Bix Beiderbecke

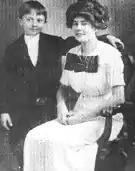
Beiderbecke, age 8, poses with a neighbor, Nora Lasher, in 1911.

The son of Bismark Herman Beiderbecke and Agatha Jane Hilton, Bix Beiderbecke was born on March 10, 1903, in Davenport, Iowa. There is disagreement over whether Beiderbecke was christened Leon Bix or Leon Bismark and nicknamed "Bix". His father was nicknamed "Bix", as was his older brother, Charles Burnette "Burnie" Beiderbecke. Burnie Beiderbecke claimed that the boy was named Leon Bix and biographers have reproduced birth certificates that agree. More recent research — which takes into account church and school records in addition to the will of a relative — suggests he was named Leon Bismark. Regardless, his parents called him Bix, which seems to have been his preference. In a letter to his mother when he was nine years old, Beiderbecke signed off, "frome your Leon Bix Beiderbecke not Bismark Remeber ".